Besiege (video game)

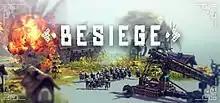

Besiege is a vehicle-building sandbox video game based around medieval siege engines, developed and published by Spiderling Studios. It was released for Windows, macOS and Linux in February 2020 at the conclusion of a five-year long early access phase. A console version for Xbox One and Xbox Series X/S was released in February 2022, and an expansion pack titled "The Splintered Sea" was announced in April 2024. A version for PlayStation 4, PlayStation 5 and Switch was released on December 12, 2024. The game has received widespread praise, citing the wide range of experimentation available to players.